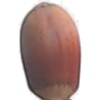
Label: Hazelnut 1